Mahantongo

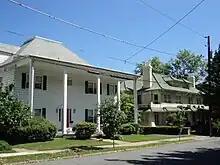

Mahantongo Street is a street with historically affluent residents in Pottsville. It is the location of the old Necho Allen hotel, the Yuengling brewery (the oldest American brewery still in operation), and the former home of novelist John O'Hara. Also located on the street are many homes of former coal barons and the famous Yuengling Mansion, now the Schuylkill County Art and Ethnic Center. Saint Patrick Church, founded in 1827, is located here. St. John the Baptist Roman Catholic Church, Yuengling Park, various Protestant denomination churches also grace this tree-lined street. Pottsville Rotary Little League field is at 20th & Mahantongo Streets. The street comes to an end in a residential neighborhood just after 26th Street. John O'Hara mentions this street in many of his books renaming it "Lantenengo Street."